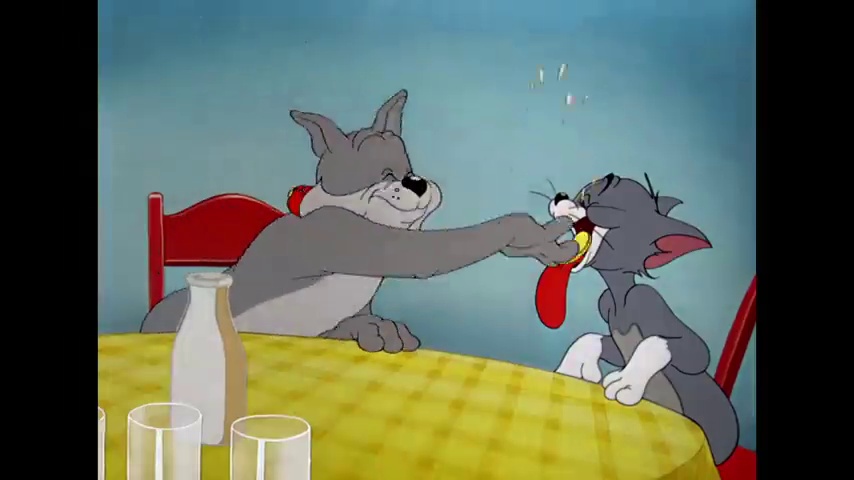
Portrait style: Cartoon Portrait